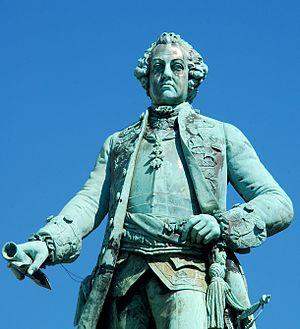
Belgique - Bruxelles - Place du Musée - Statue de Charles de Lorraine
Charles-Alexandre de Lorraine, né le 12 décembre 1712 à Lunéville et mort le 4 juillet 1780 au château de Tervueren, près de Bruxelles, fils du duc Léopold Ier de Lorraine et frère de l'empereur François Iᵉʳ, est un prince lorrain au service de l'Autriche, qui a été gouverneur général des Pays-Bas autrichiens, grand maître de l'ordre Teutonique et chevalier de l'Ordre de la Toison d'or.
La statue de Charles de Lorraine est une statue érigée sur la place du Musée à Bruxelles à la gloire de Charles de Lorraine, gouverneur général des Pays-Bas autrichiens de 1741 à 1780.